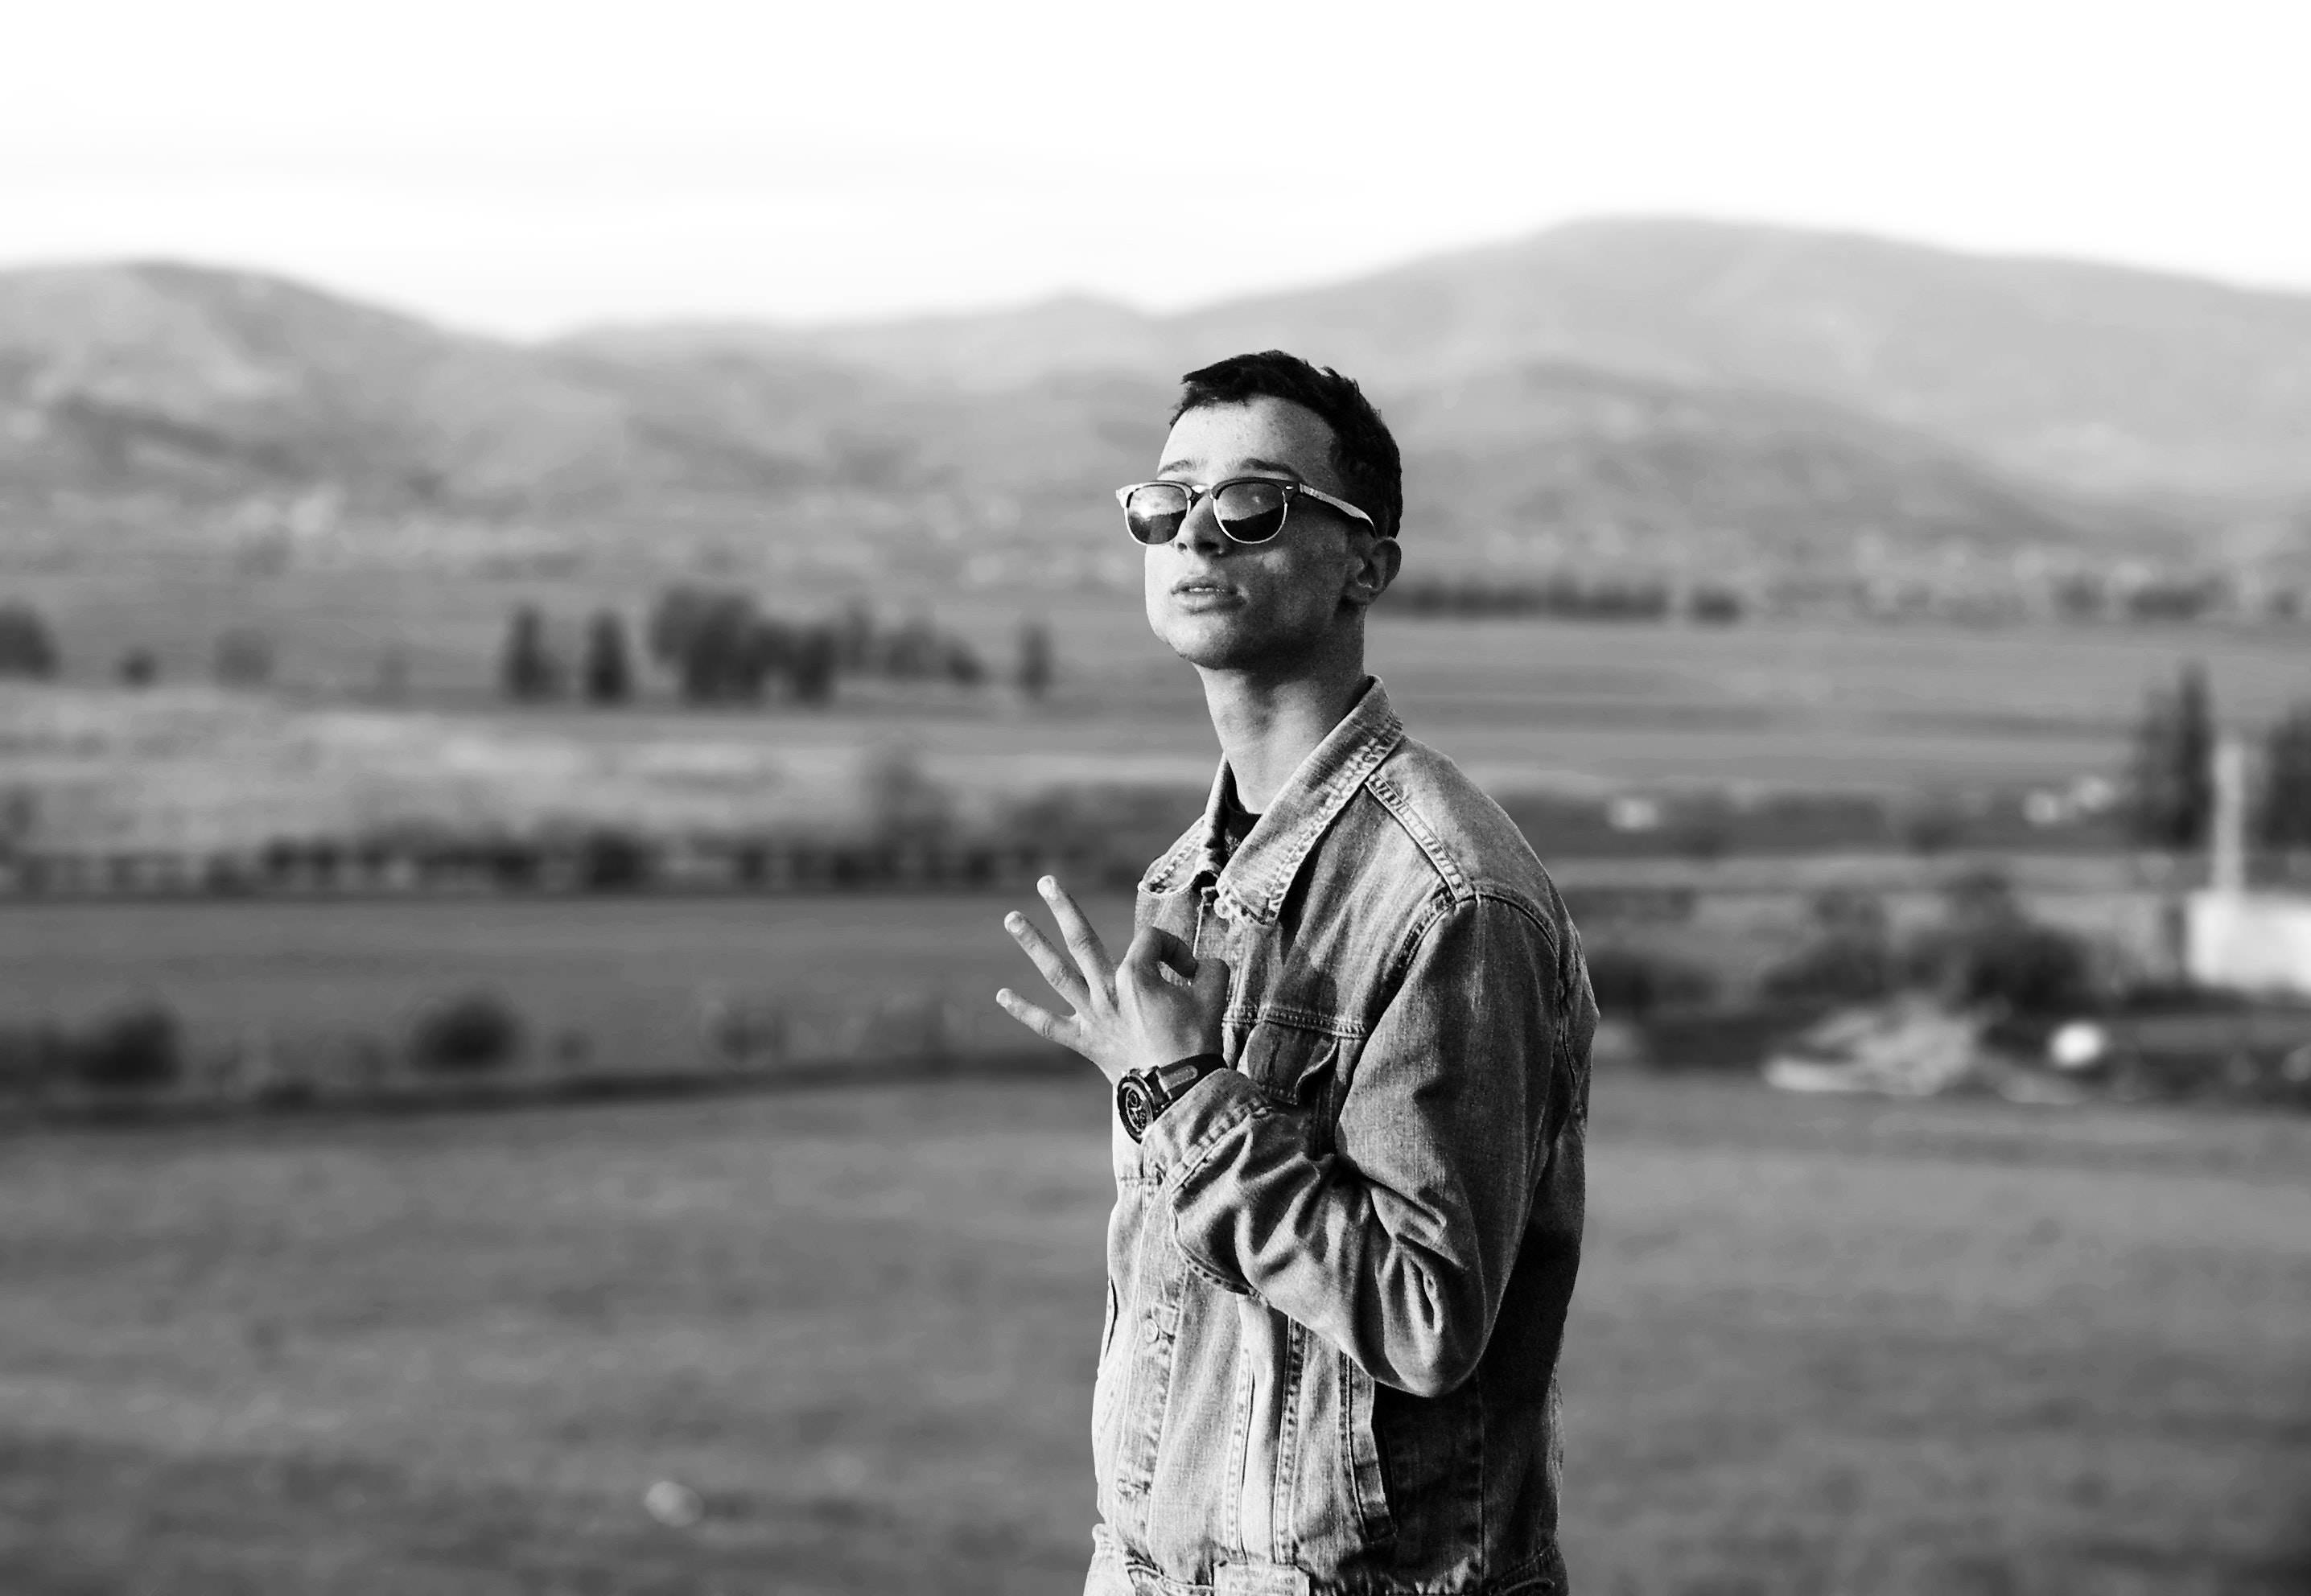
photograph, white, black, people, black and white, standing, monochrome, monochrome photography, photography, human, smile, stock photography, landscape, style, portrait